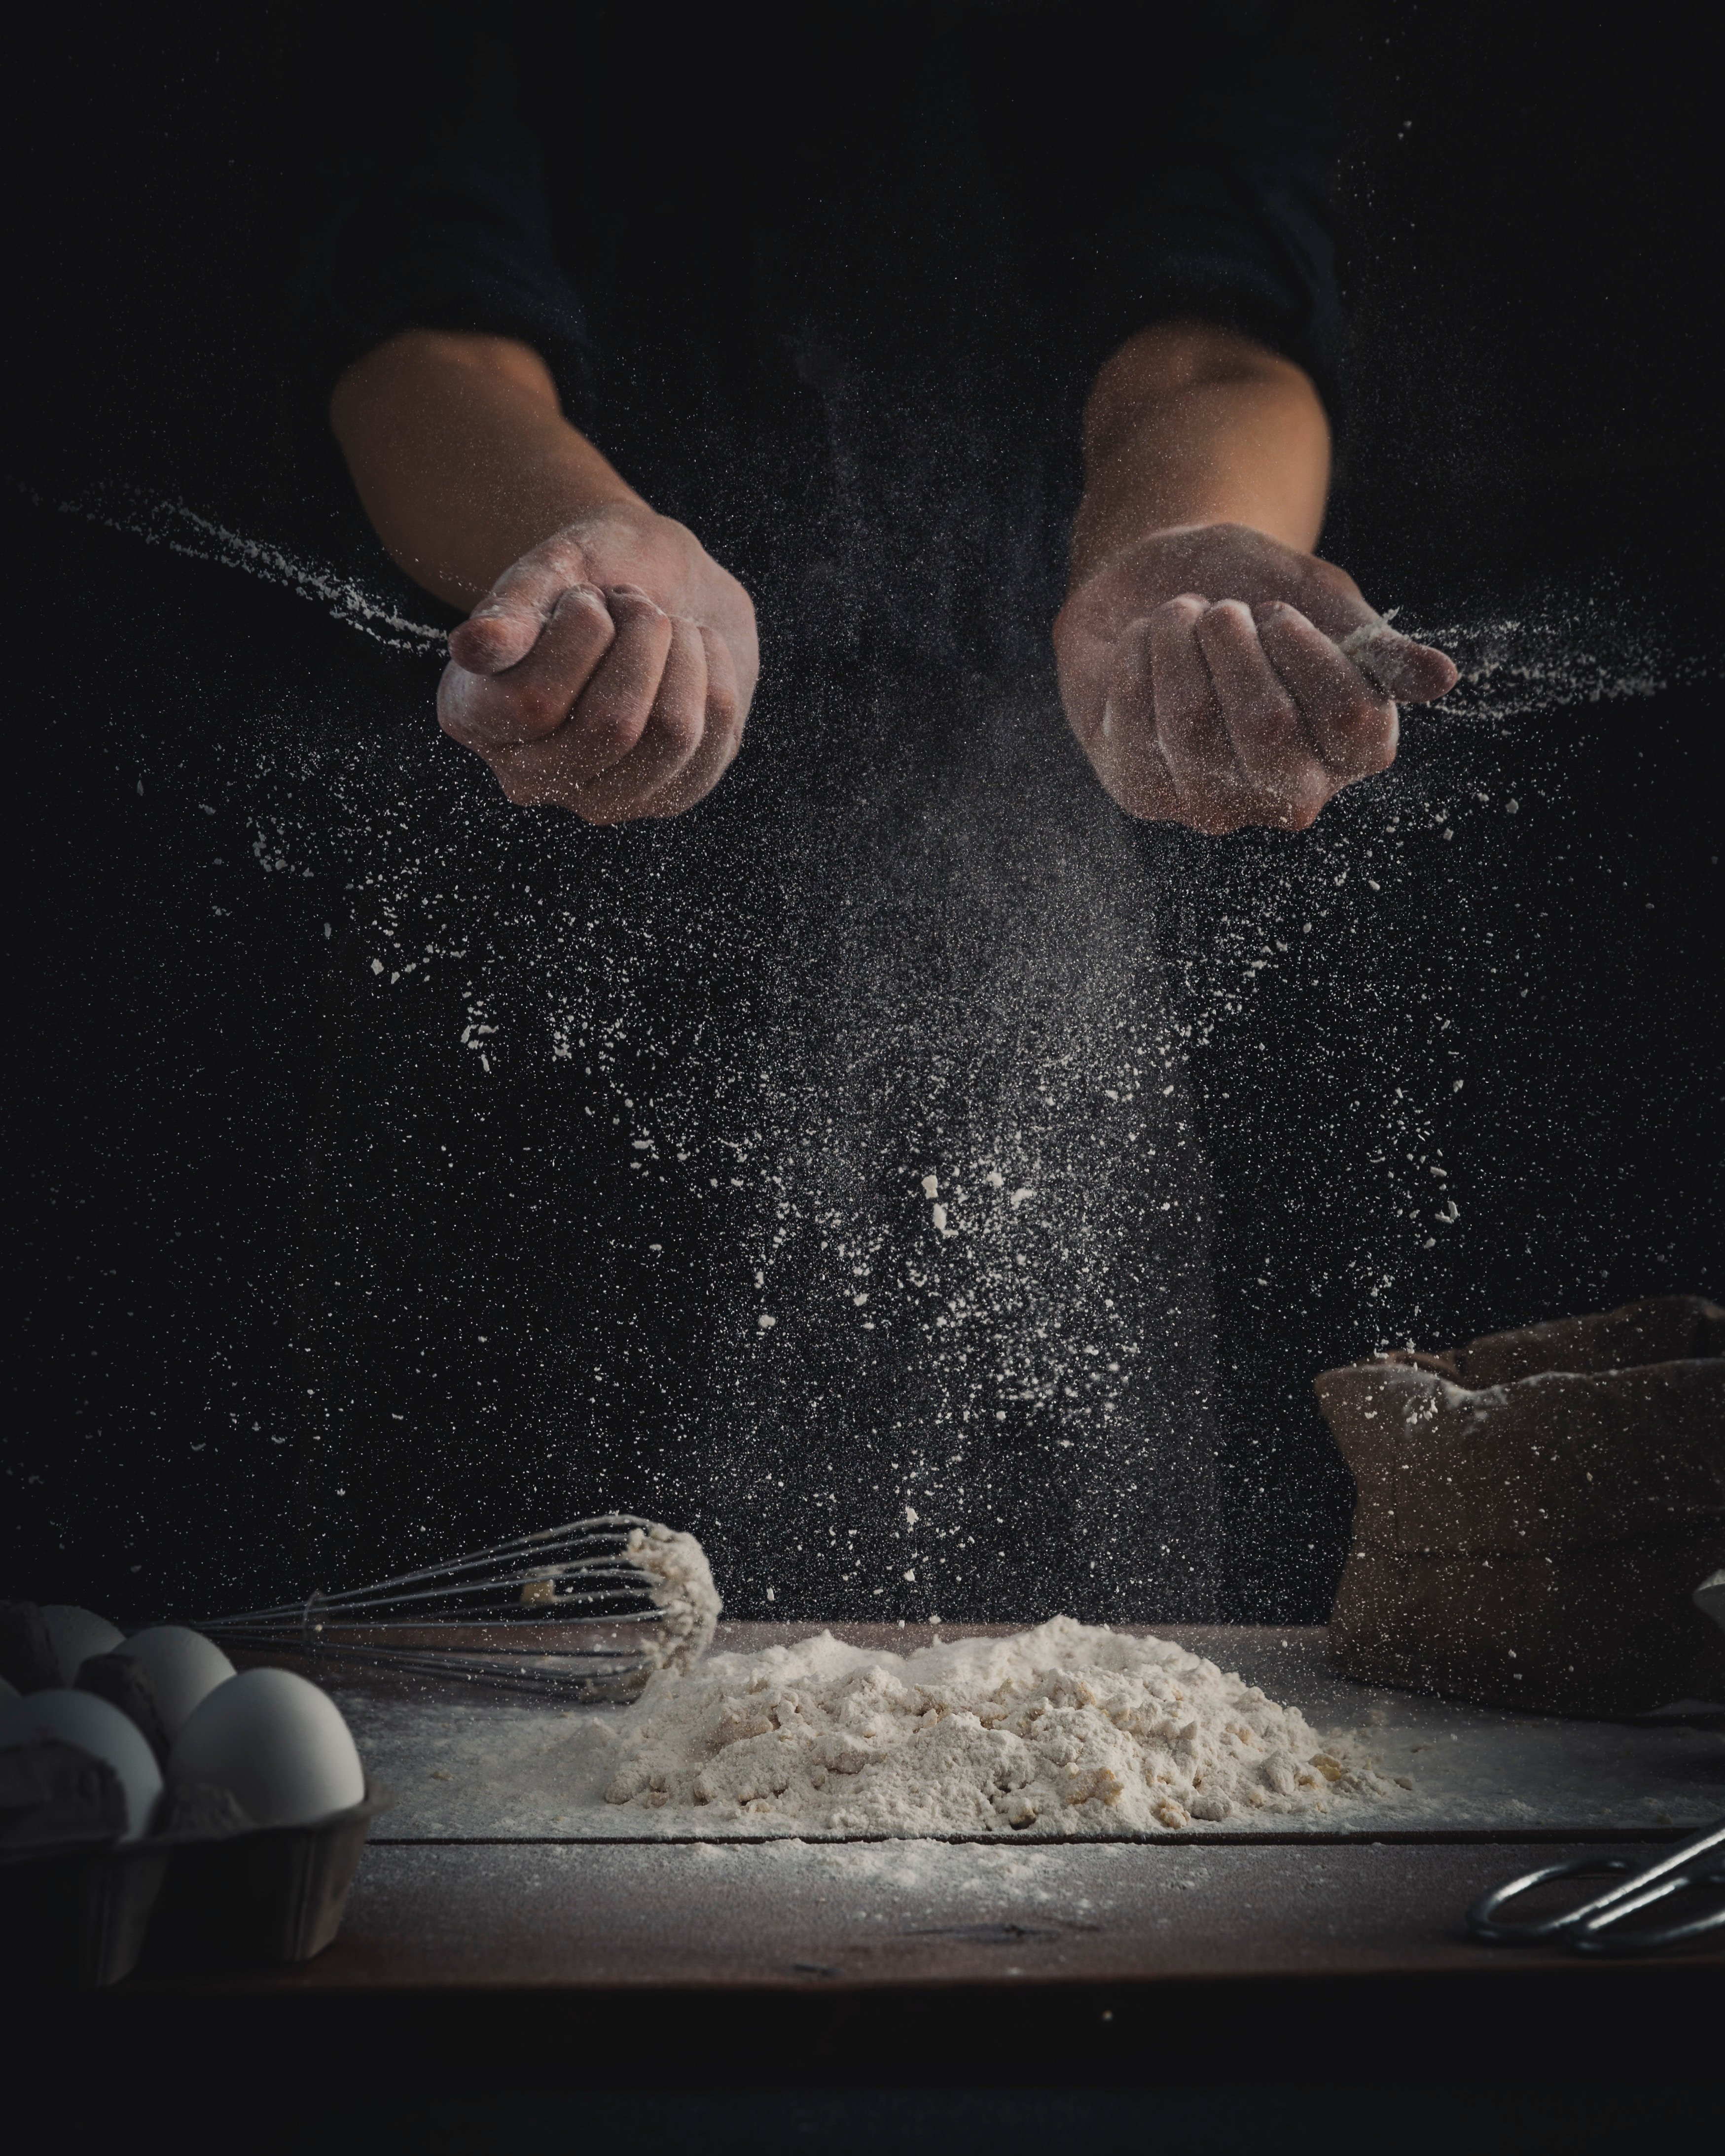
hand, sky, cloud, water, leg, foot, human body, still life photography, footwear, photography, finger, night, darkness, shoe, meteorological phenomenon, toe